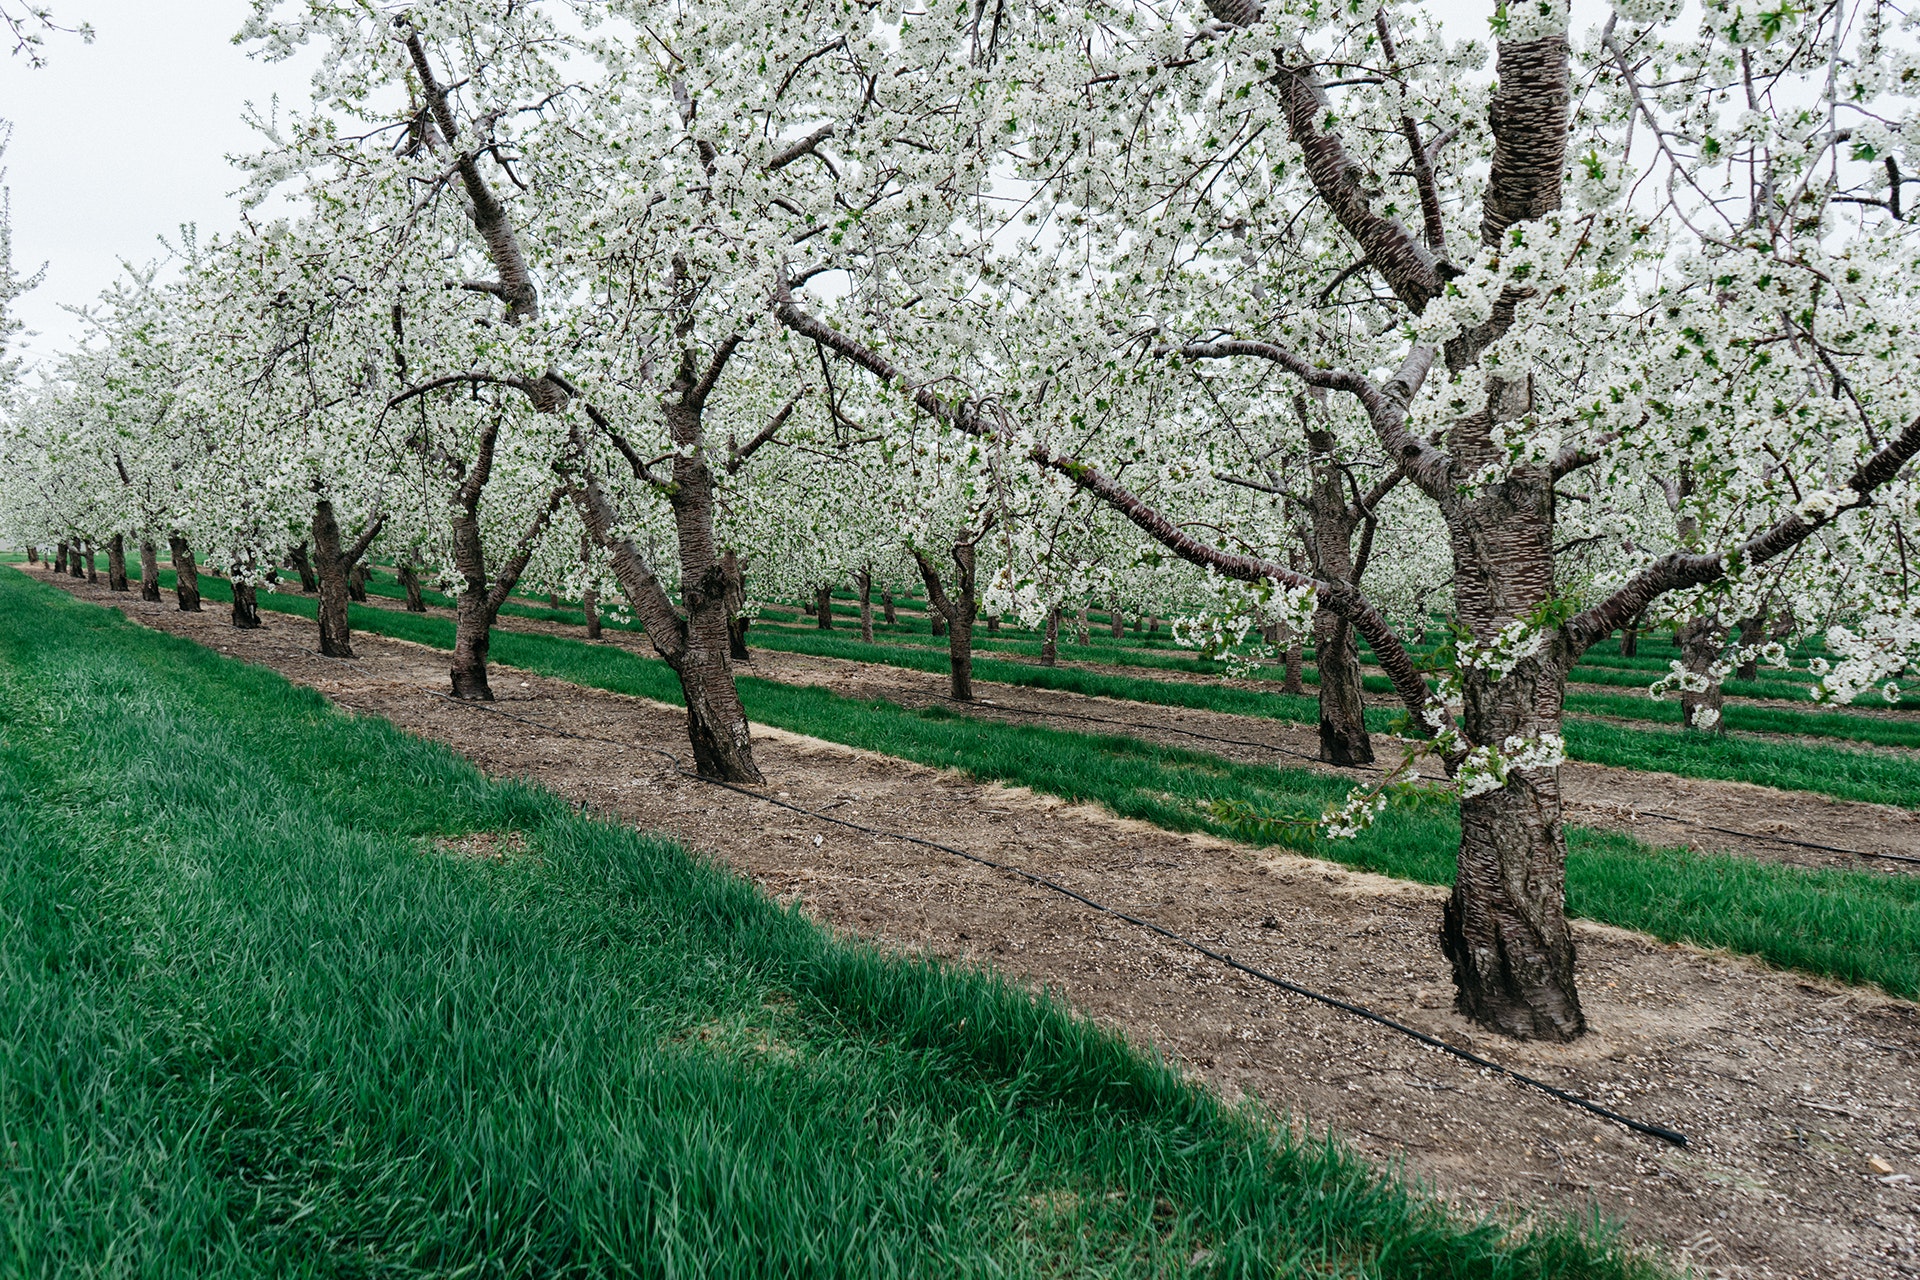
tree, green, spring, plant, woody plant, natural landscape, grass, blossom, branch, flower, cherry blossom, grove, photography, landscape, prunus, woodland, lawn